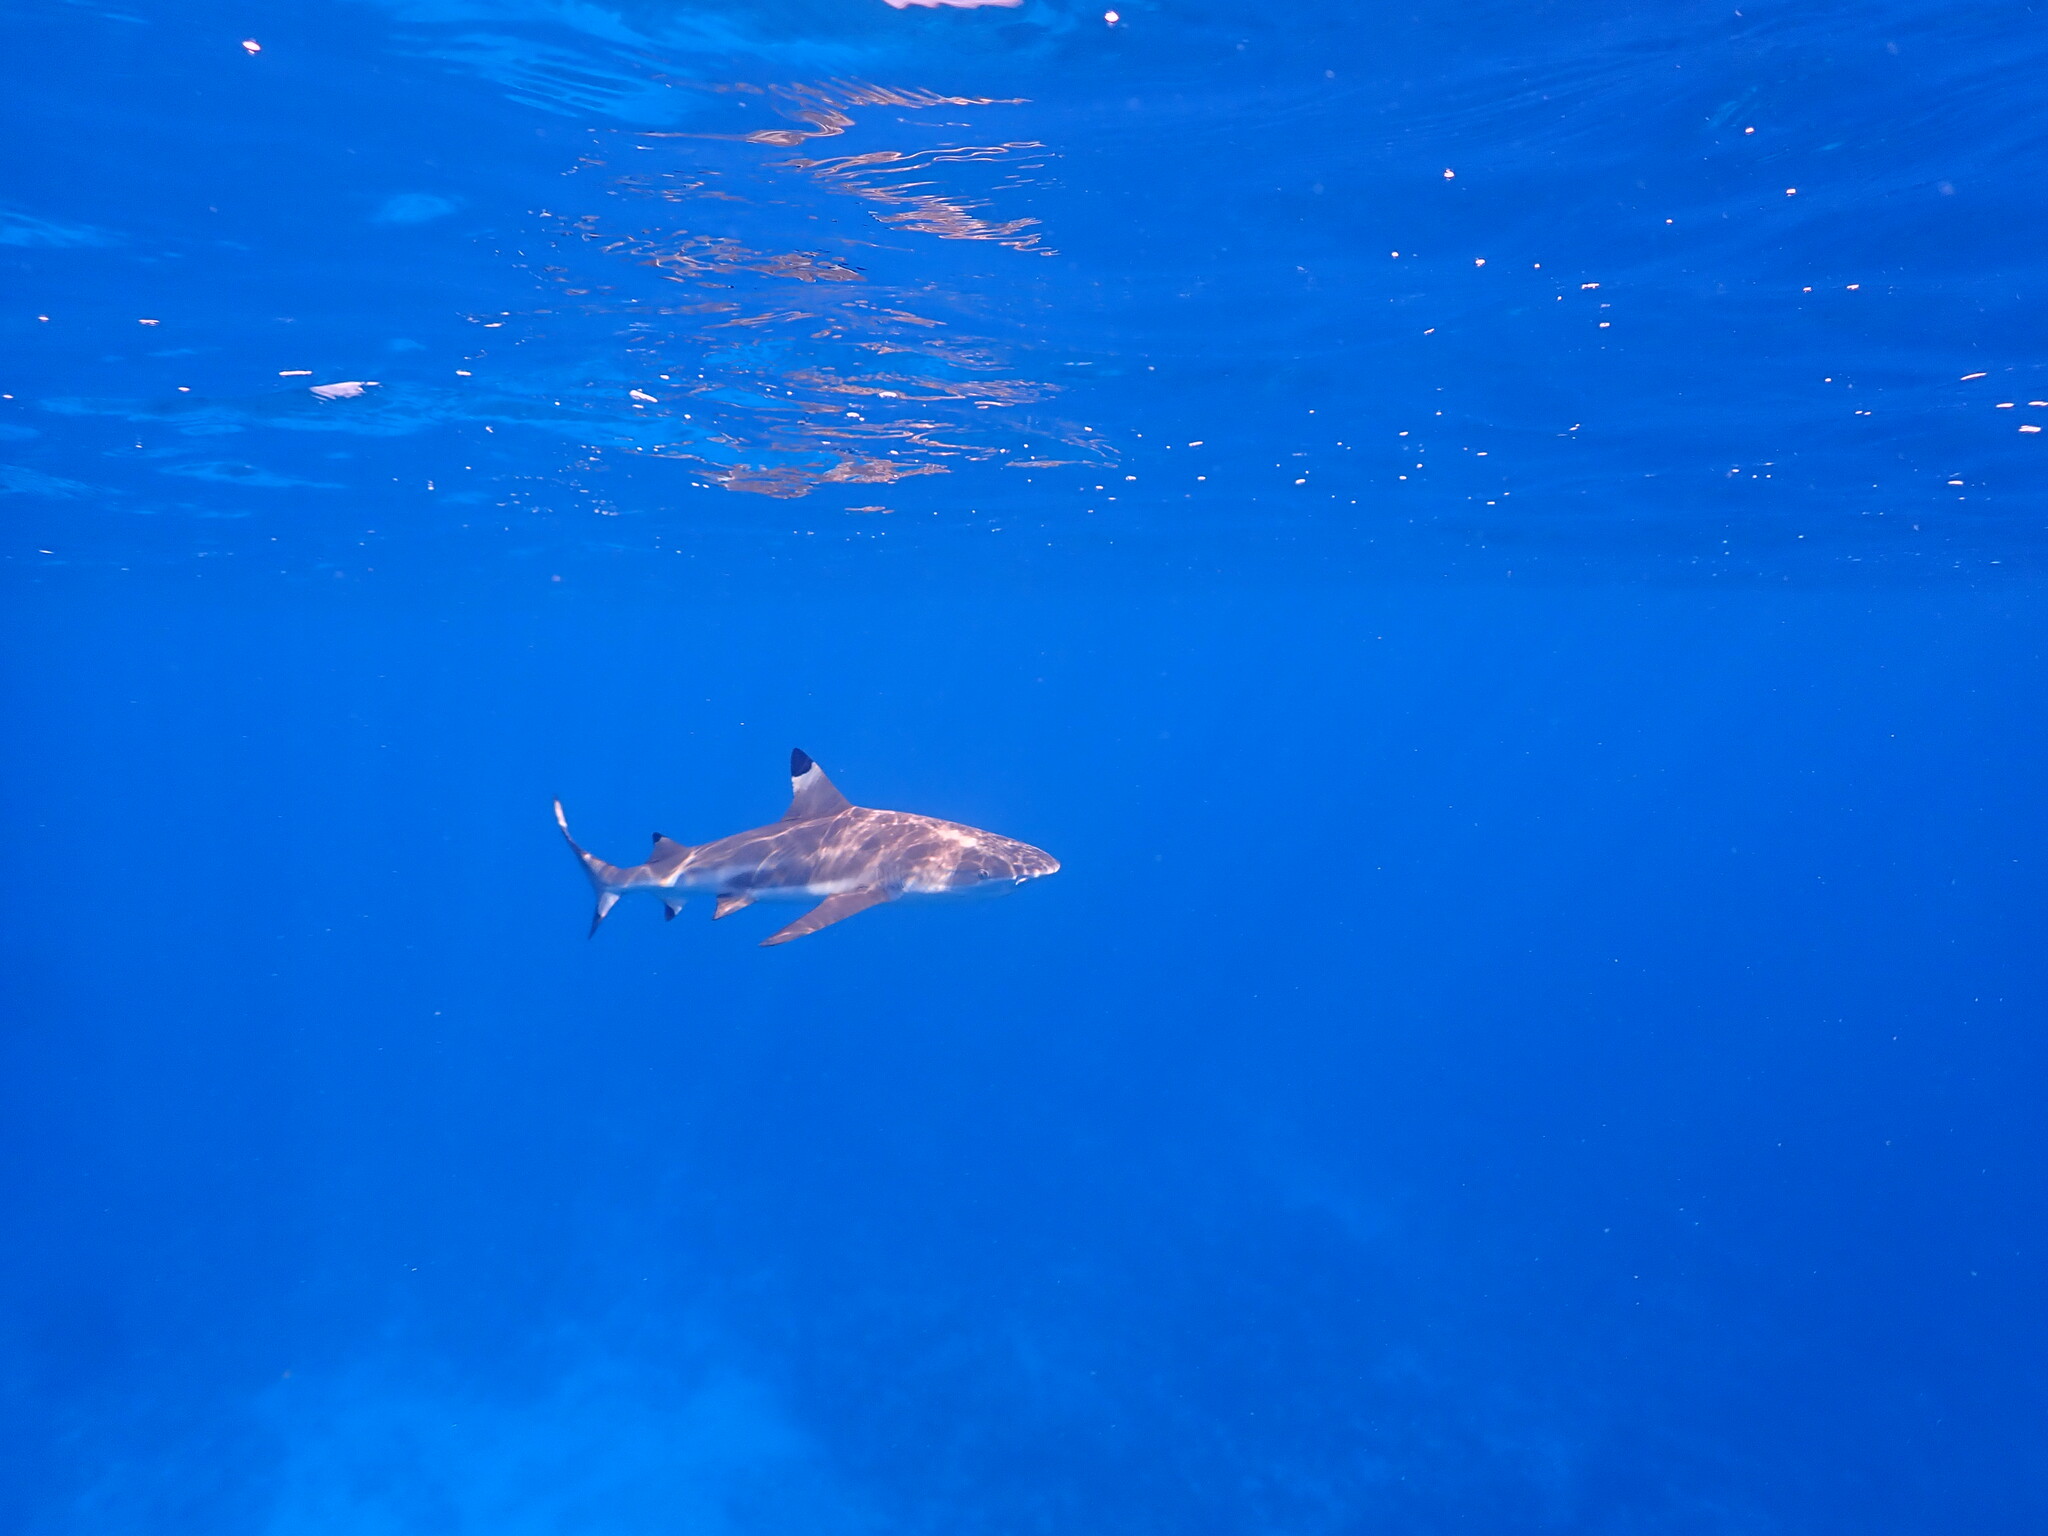
Carcharhinus melanopterus (Blacktip Reef Shark)